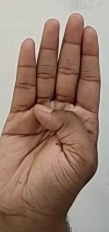
ASL sign: B